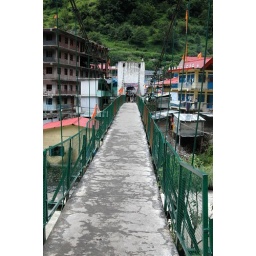
This bridge in valley of flowers